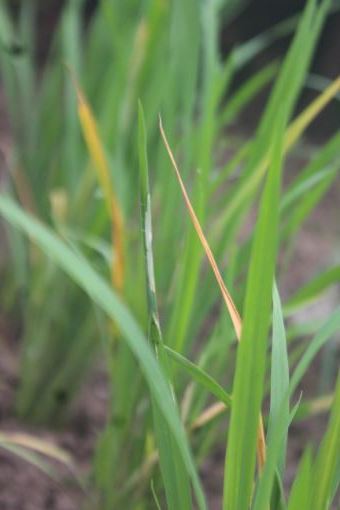
Disease: Tungro